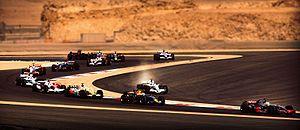
La saison 2008 de Formule 1, 59ᵉ édition du championnat du monde des pilotes, se déroule en 18 manches entre le 16 mars et le 2 novembre 2008. Le Britannique Lewis Hamilton remporte le championnat des pilotes et la Scuderia Ferrari le championnat des constructeurs.
Le Grand Prix de Bahreïn 2008, disputé sur le circuit international de Sakhir le 6 avril 2008, est la 788ᵉ course du championnat du monde de Formule 1 courue depuis 1950 et la troisième manche du championnat 2008.
Le circuit international de Sakhir est le circuit du Grand Prix de Bahreïn de Formule 1 inauguré en 2004 lors du Grand Prix de Bahreïn 2004. Il est basé à Manama, la capitale de Bahreïn.